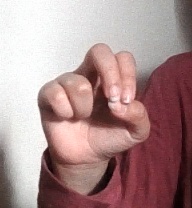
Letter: gaaf